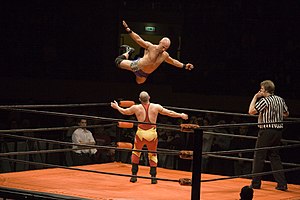
Wrestling
Christopher Daniels 1
Wrestling er en blanding af performancekunst og underholdning, der kombinerer idræt og scenekunst.